Ruvell Martin

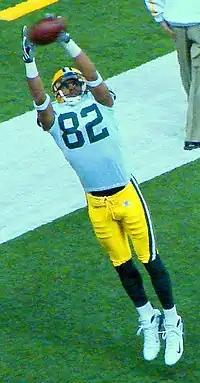
Martin catches a touchdown pass in 2007.

Martin was signed to the practice squad of the Green Bay Packers in November 2005. He stayed with the team in 2006, starting three games and catching his first career touchdown.